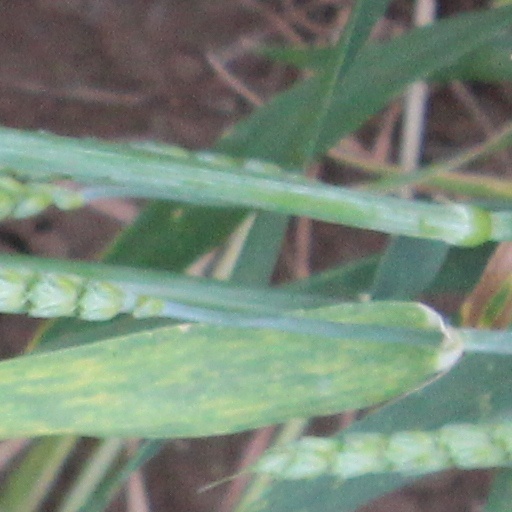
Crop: wheat